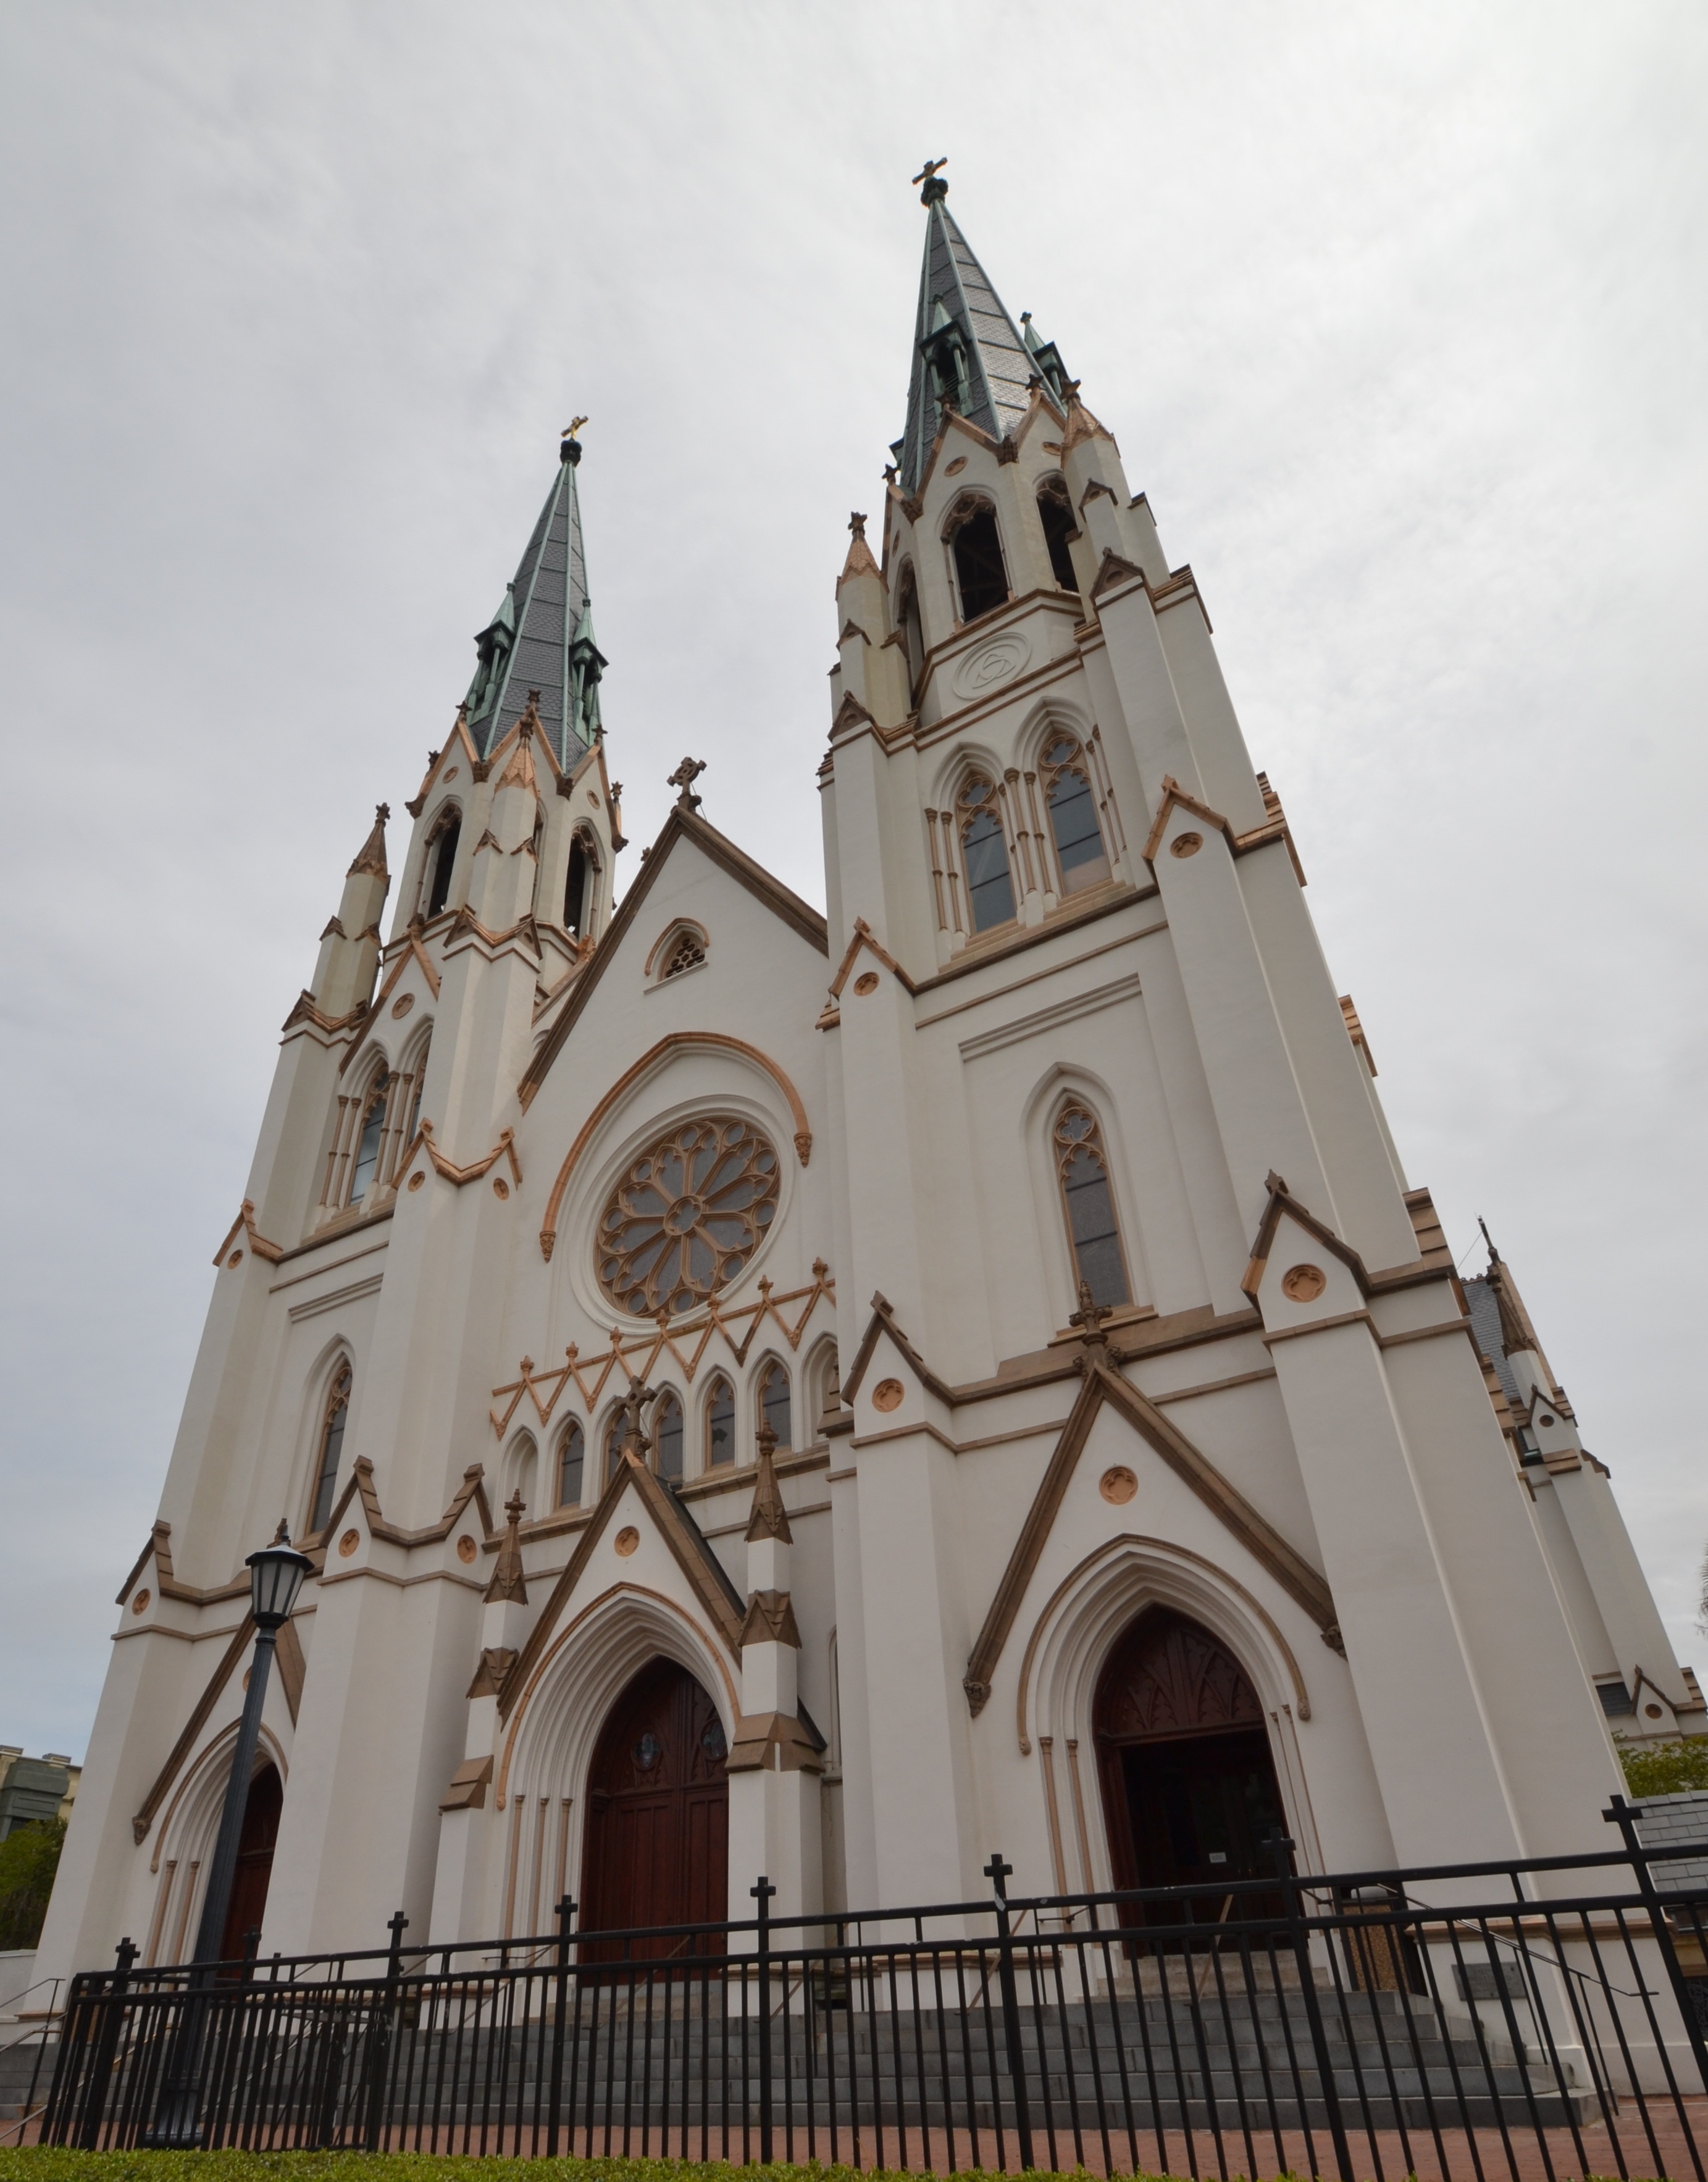
architecture, building, landmark, facade, church, cathedral, chapel, historic, place of worship, spire, steeple, gothic architecture, charleston south carolina